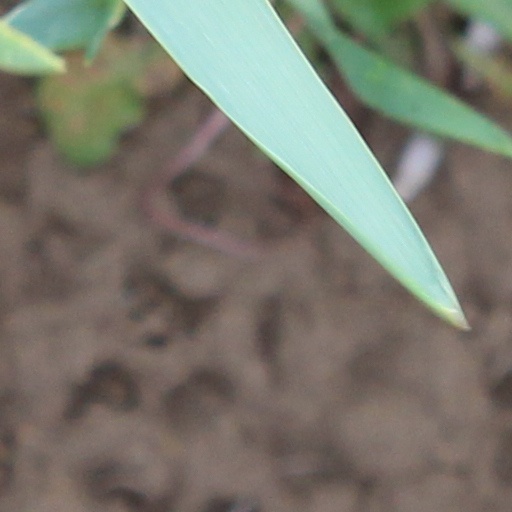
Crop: wheat